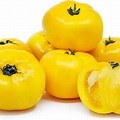
Label: tomato